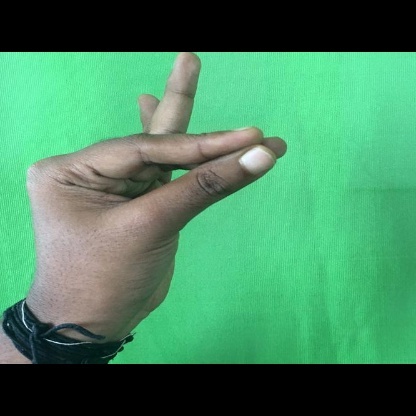
Mudra: Katakamukha